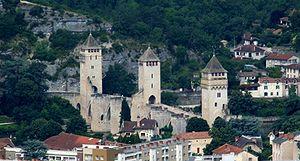
Pont Valentré, Cahors, Lot, FRANCE